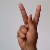
The image shows a hand gesture representing the letter 'K' in Indian Sign Language.